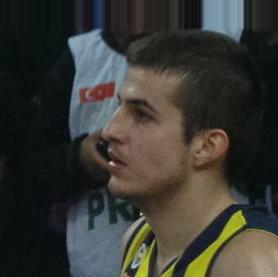
Age: 24